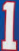
Number: 1